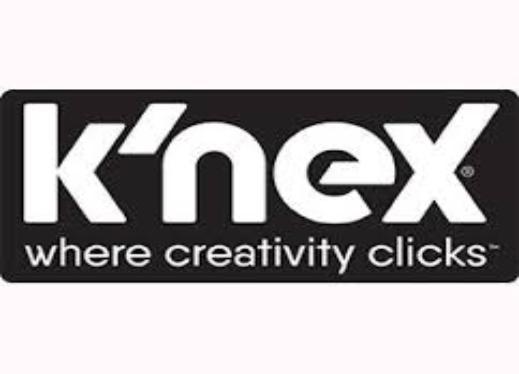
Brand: k'nex
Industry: Electronic